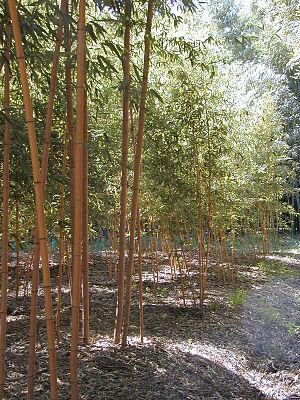
Phyllostachys reticulata, est une espèce de plantes monocotylédones de la famille des Poaceae, sous-famille des Bambusoideae, originaire de Chine.